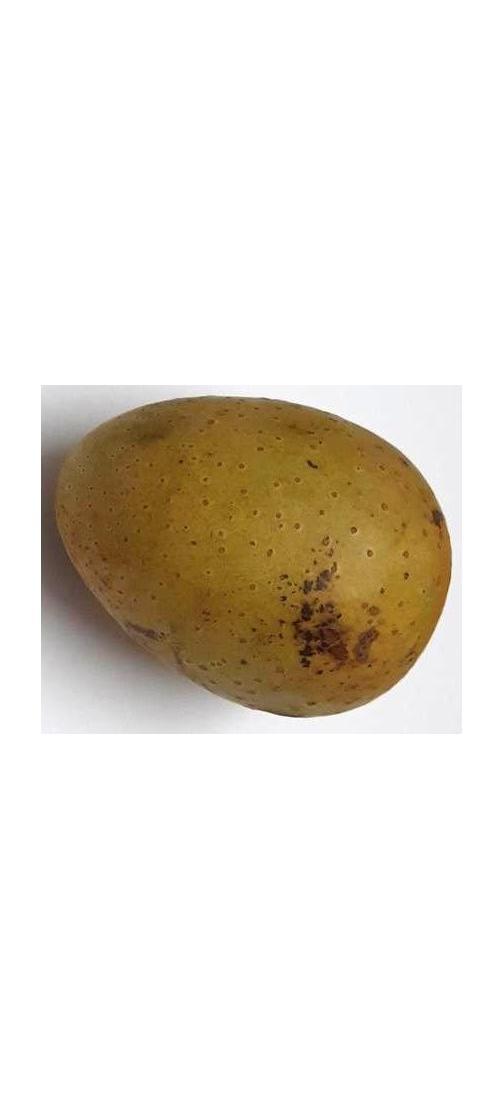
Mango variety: Gourmoti